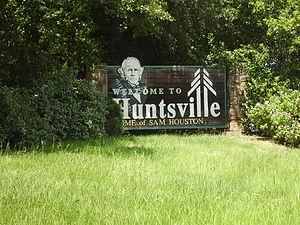
La ville américaine de Huntsville est le siège du comté de Walker, dans l’État du Texas. Lors du recensement de 2010, sa population s’élevait à 38 548 habitants.